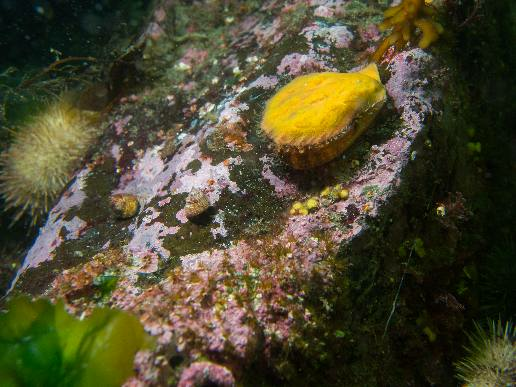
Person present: No